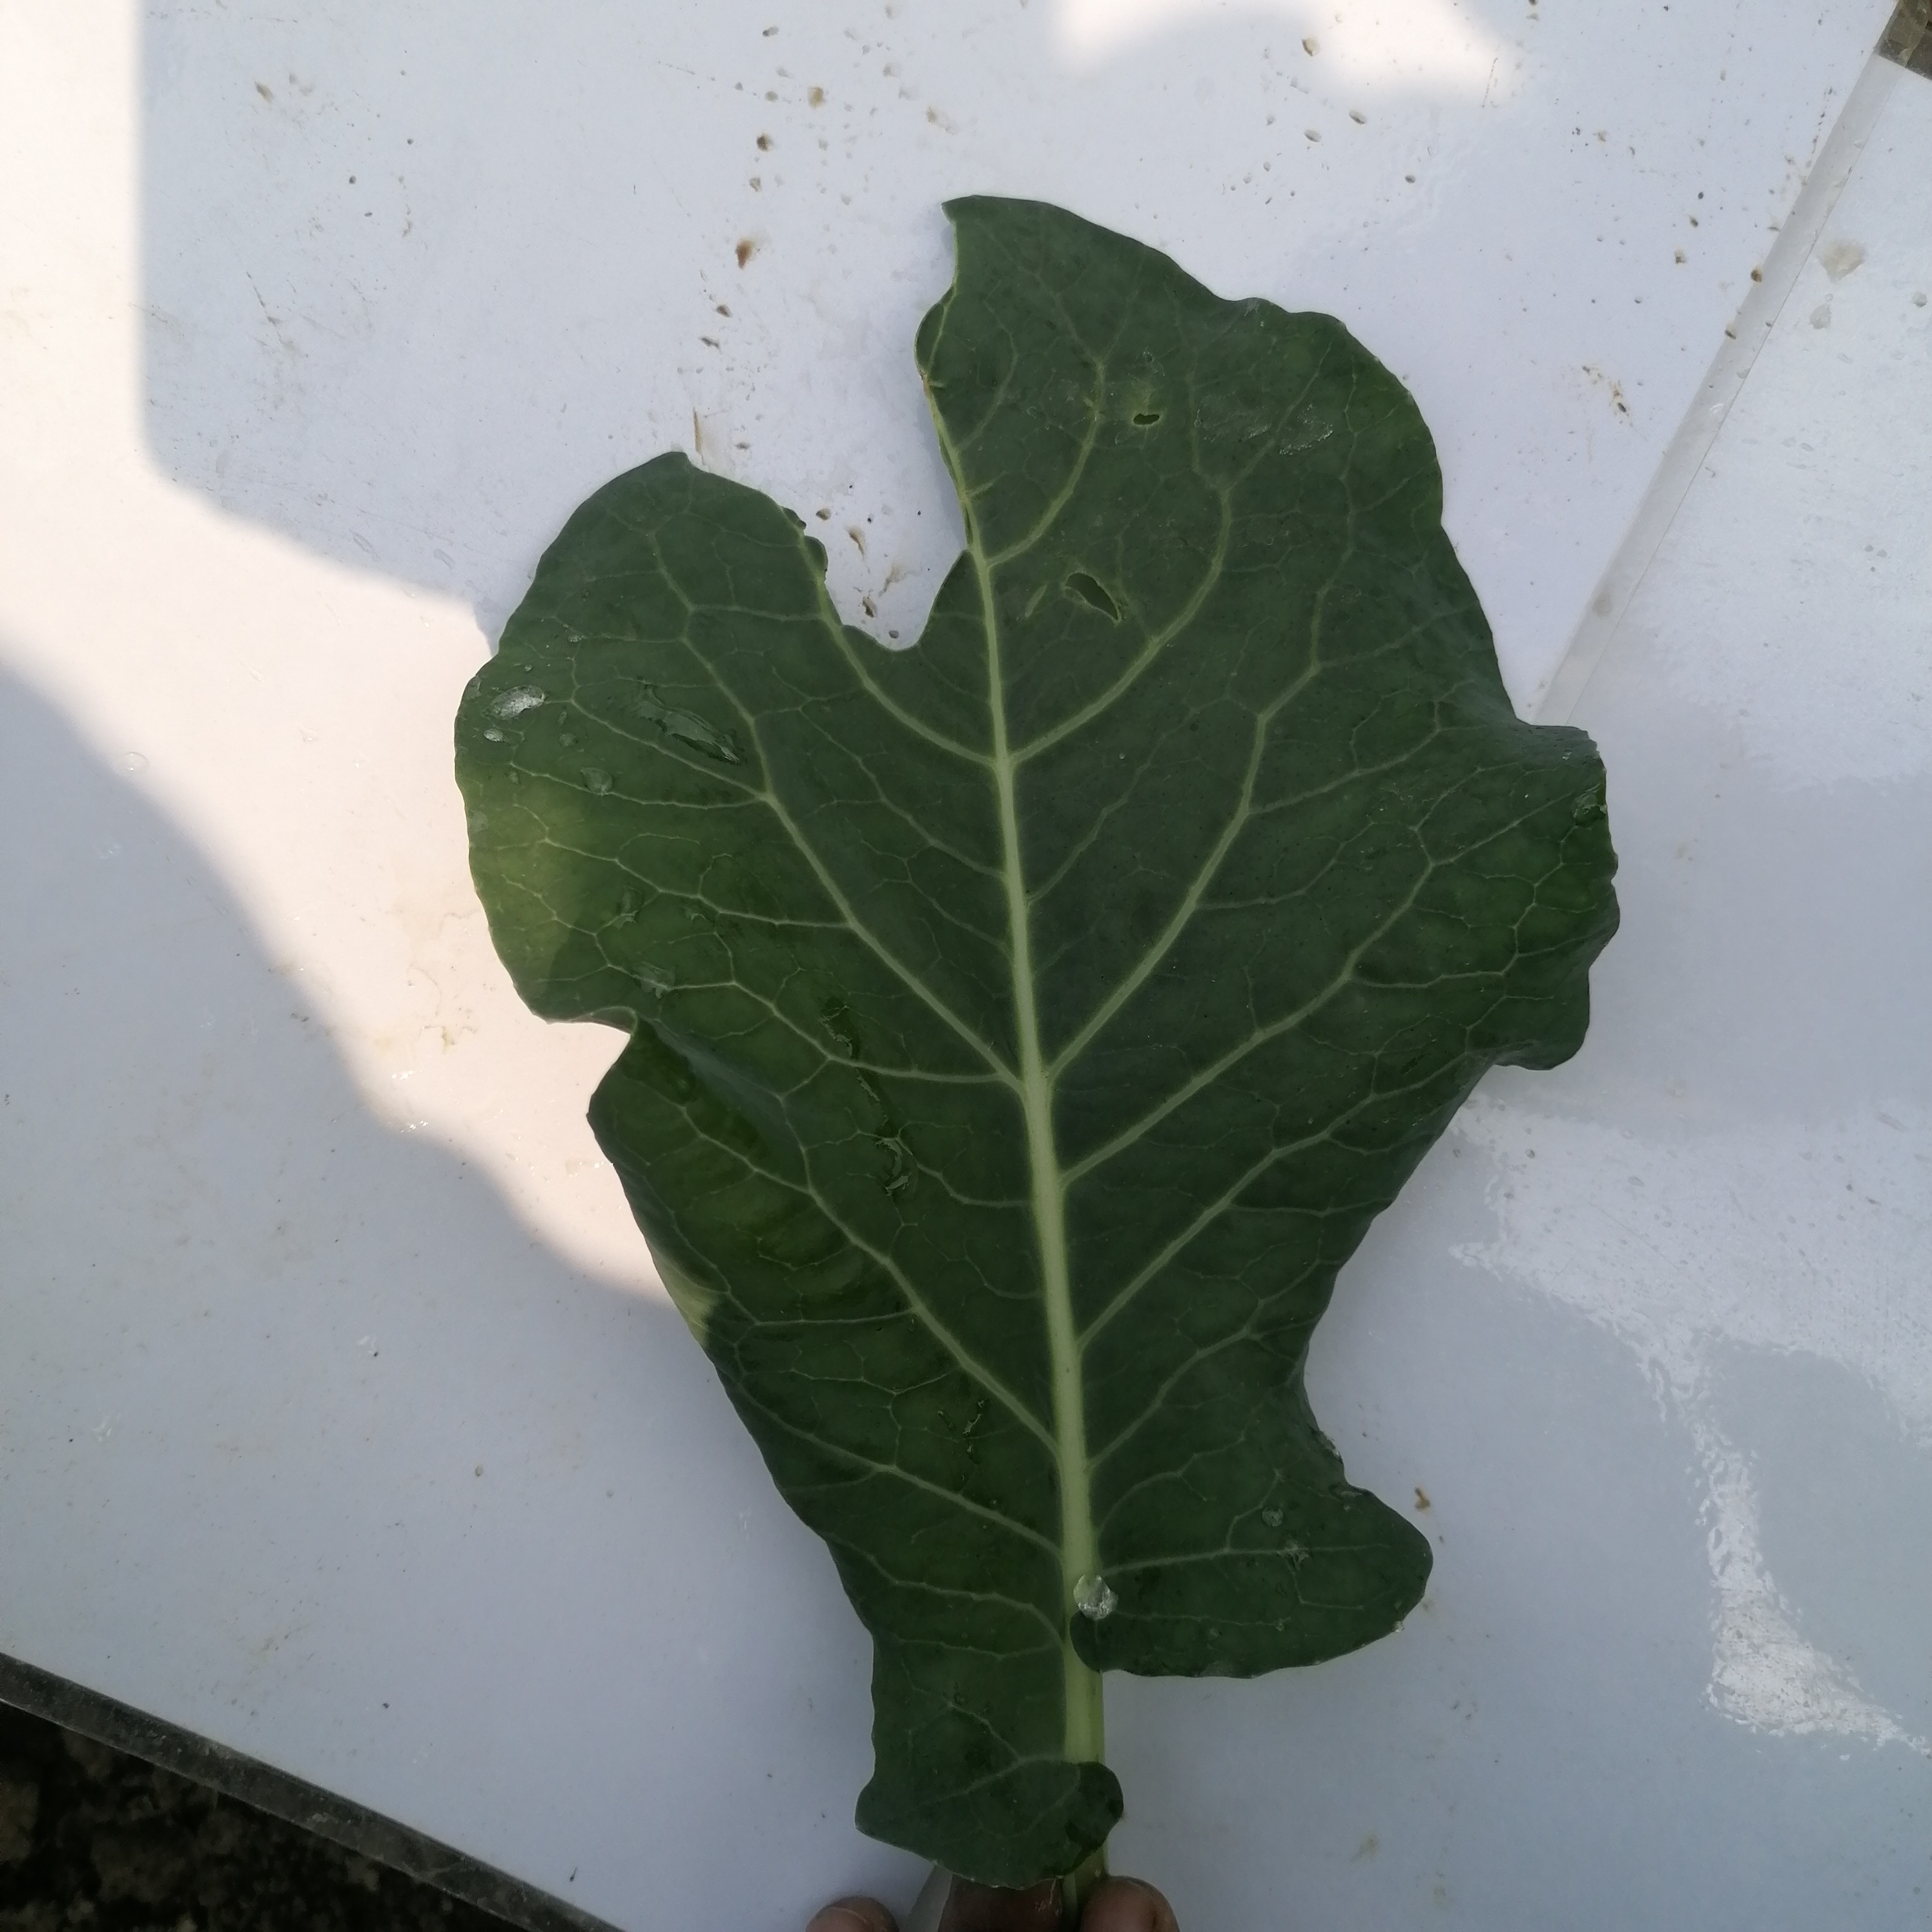
Label: Healthy